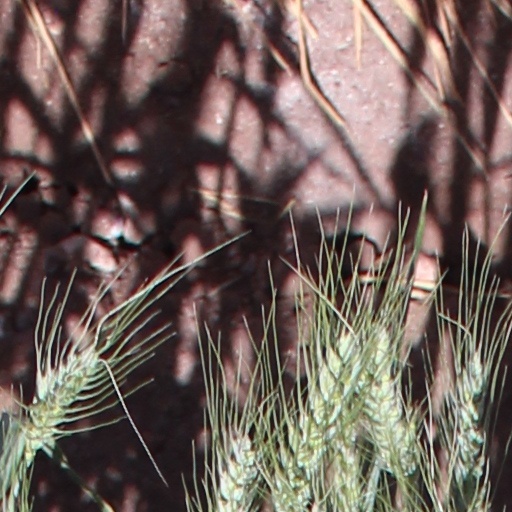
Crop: wheat